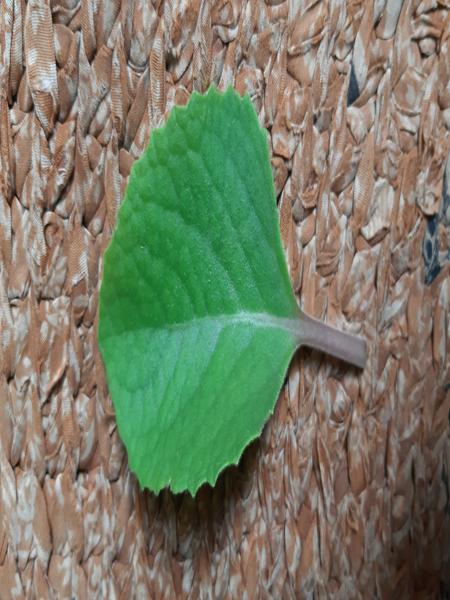
Plant: Doddpathre